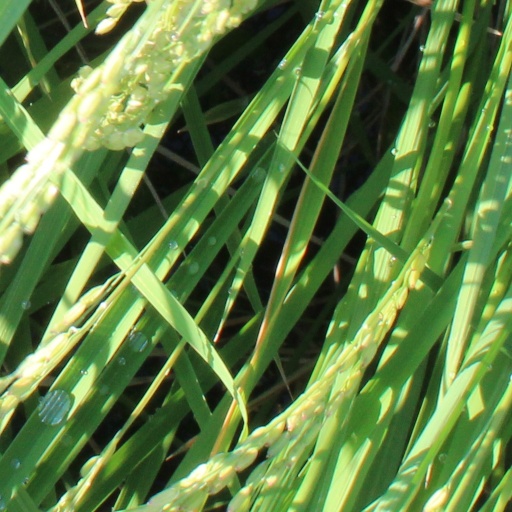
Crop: rice